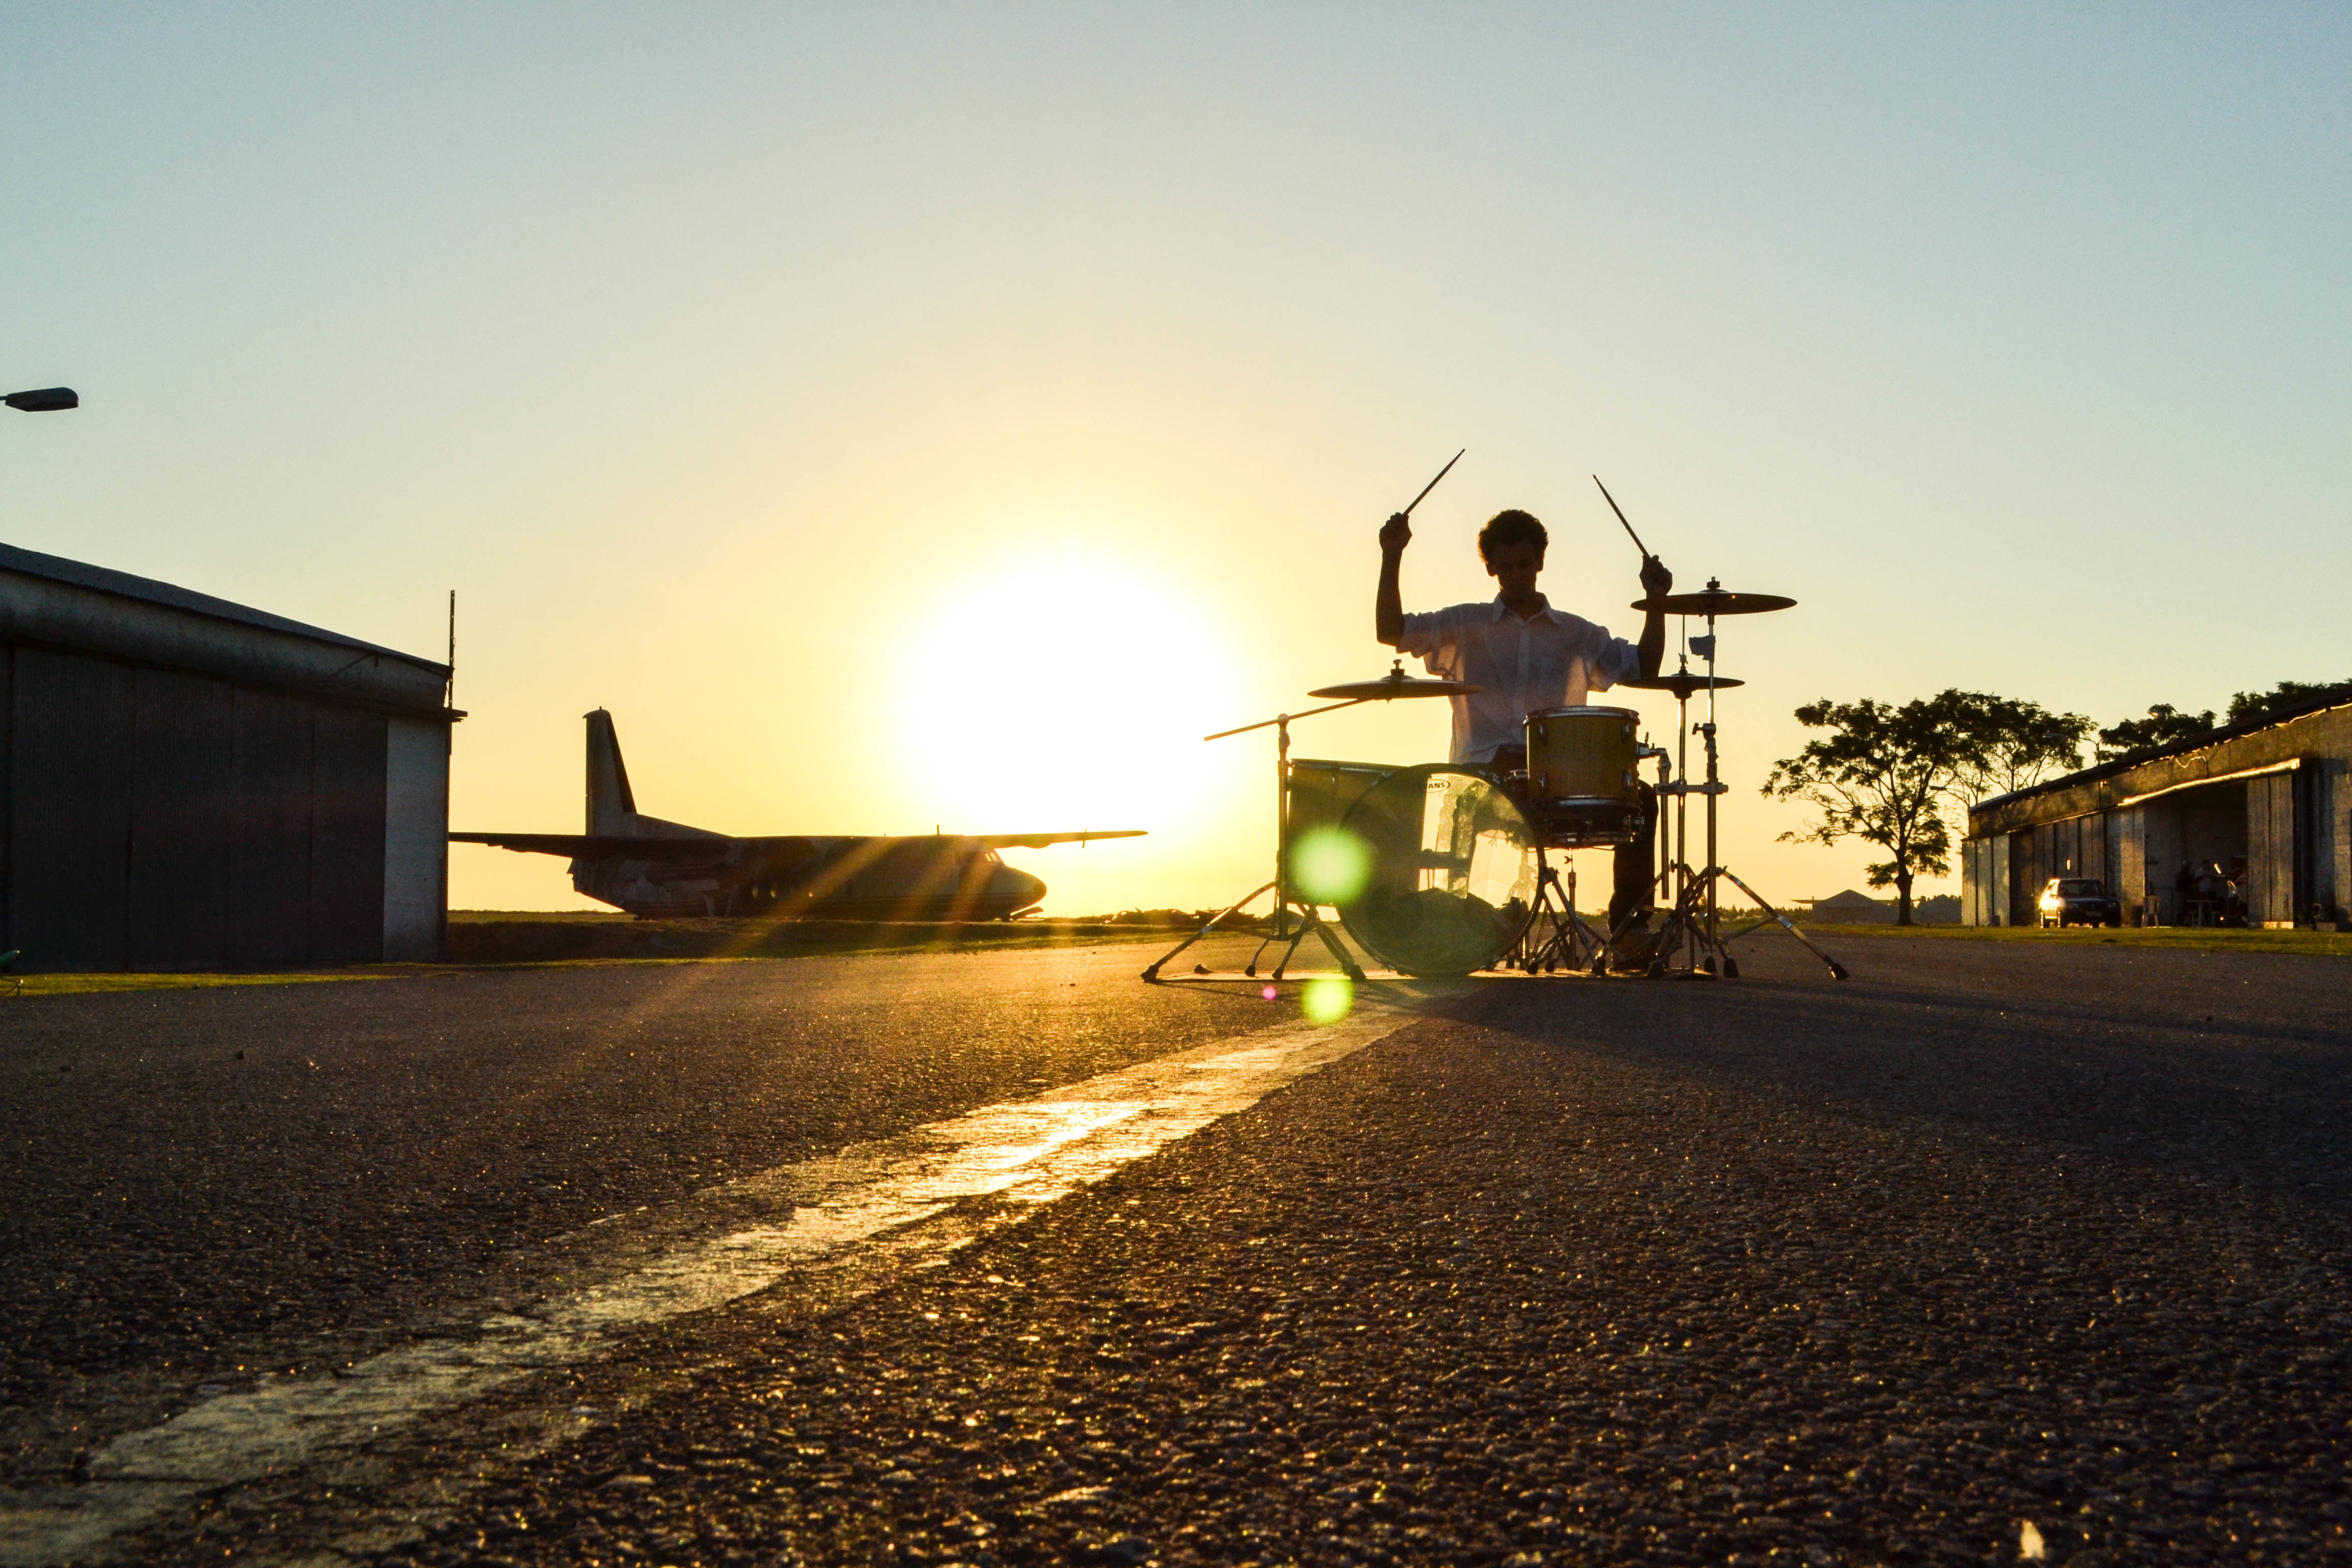
light, sunset, road, street, night, sunlight, morning, asphalt, dusk, evening, street light, lighting, infrastructure